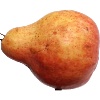
Label: red_pear